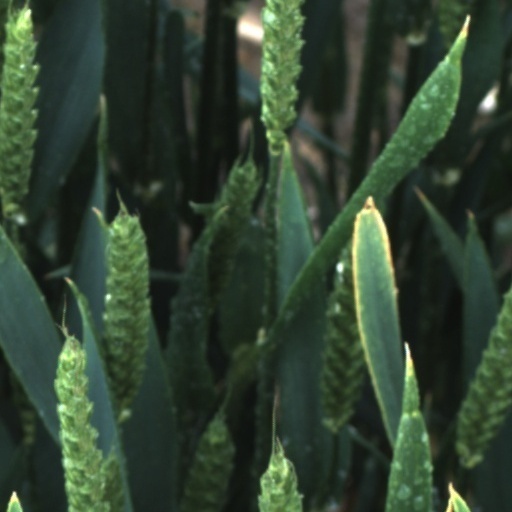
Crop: wheat